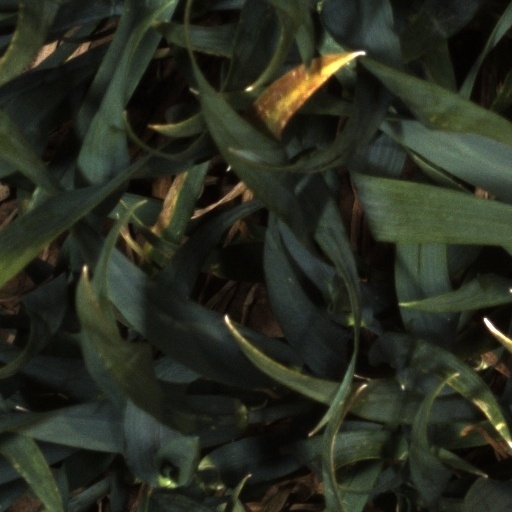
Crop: wheat